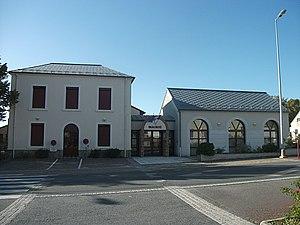
Mairie de Durdat-Larequille, Allier, Auvergne-Rhône-Alpes, France. [19023]
Durdat-Larequille est une commune française, située dans le département de l'Allier en région Auvergne-Rhône-Alpes.